Hiroki Yoshida

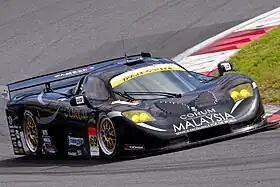

In 2011, Yoshida began racing in the Super GT racing series in the GT300 class, driving for ThunderAsia Racing. He later moved to Team A Speed in 2012.